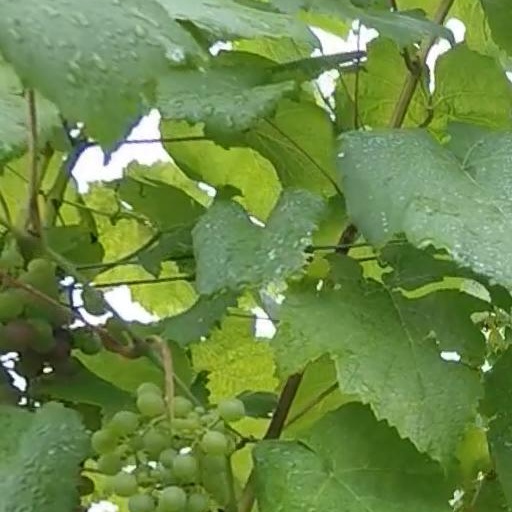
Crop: grape